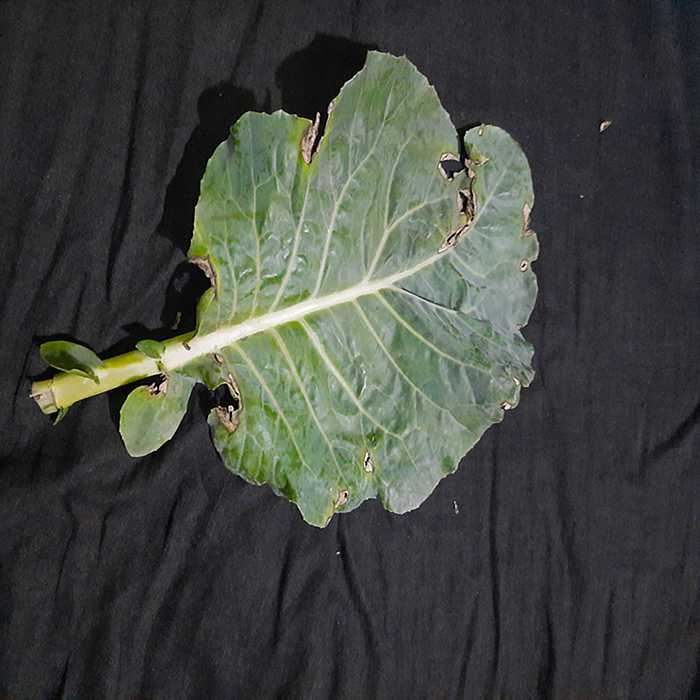
Plant: Cauliflower
Label: Downy mildew